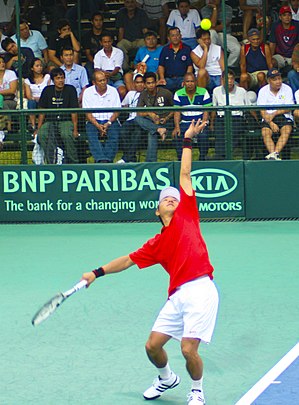
Takao Suzuki
Takao Suzuki er en professionel tennisspiller på ATP Tour.